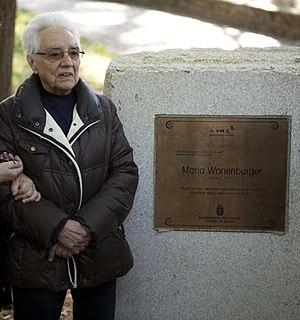
María Josefa Wonenburger Planells, née le 17 juin 1927 à Montrove, Oleiros en Espagne, est une mathématicienne, espagnole, réputée pour son travail sur la théorie des groupes. Elle obtient une reconnaissance tardive pour son rôle dans la création des algèbres de Kac-Moody. Elle fait ses recherches aux États-Unis et au Canada et est la première Espagnole à bénéficier du programme Fulbright pour mener ses études de mathématiques. Elle obtient son doctorat, en 1957, à l'université Yale, avec Nathan Jacobson pour directeur de thèse. Elle meurt le 14 juin 2014 à La Corogne en Espagne.